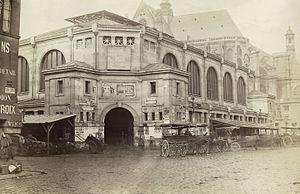
La rue de la Pointe Saint-Eustache, également appelée place de la Pointe Saint-Eustache, carrefour de la Pointe Saint-Eustache, voire plus simplement Pointe Saint-Eustache, est une ancienne voie qui était située dans l'ancien 3ᵉ arrondissement de Paris et qui a disparu.
Cette page concerne l'année 1857 du calendrier grégorien.